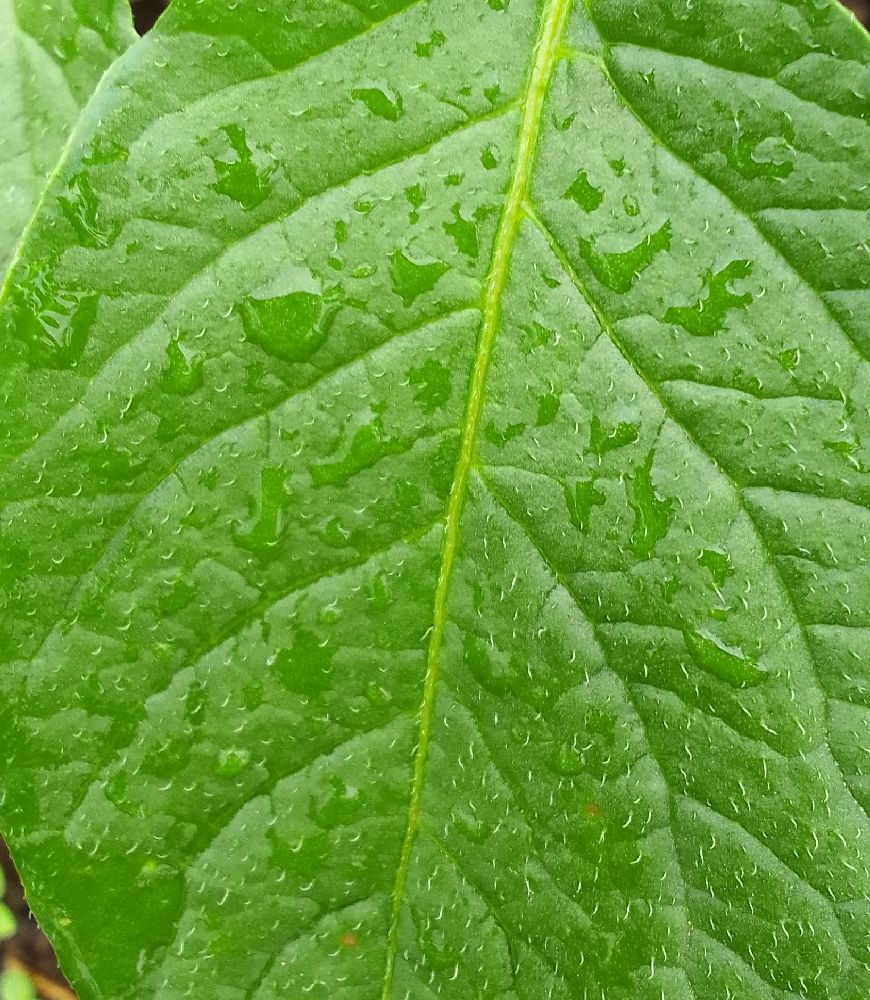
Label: Healthy